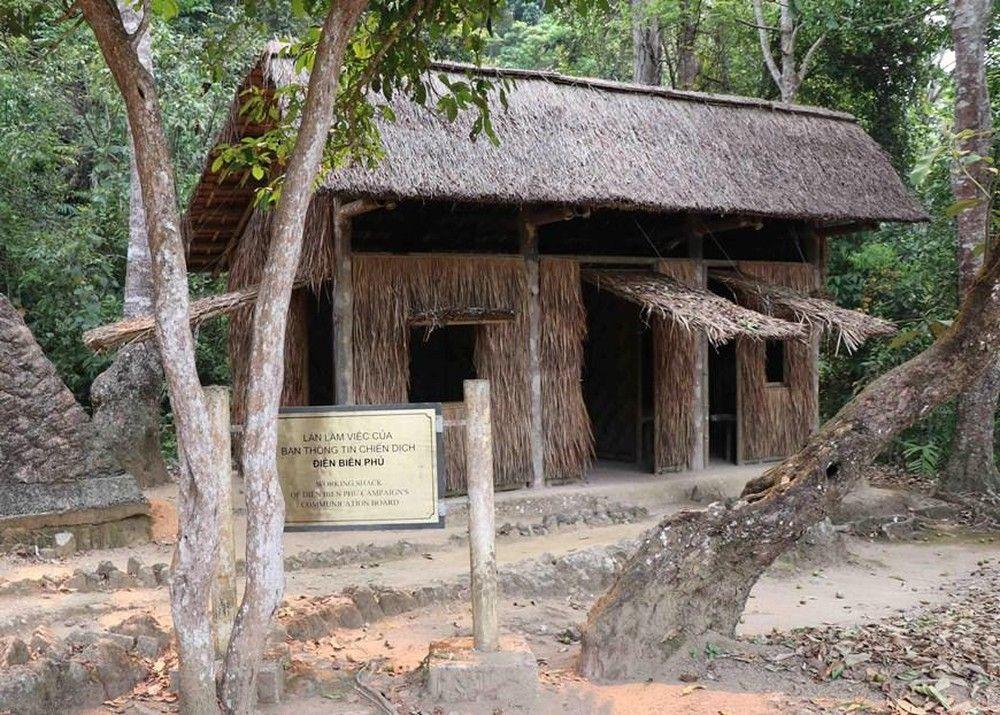
có một mái nhà tranh xuất hiện ở trong bức ảnh